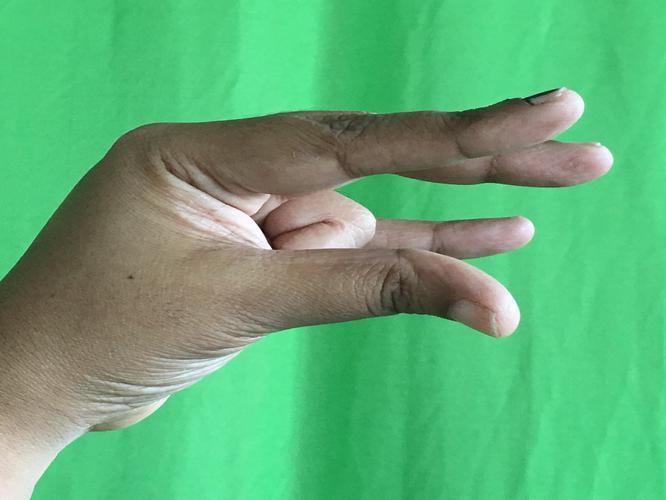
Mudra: Kangulam
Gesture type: single_hand